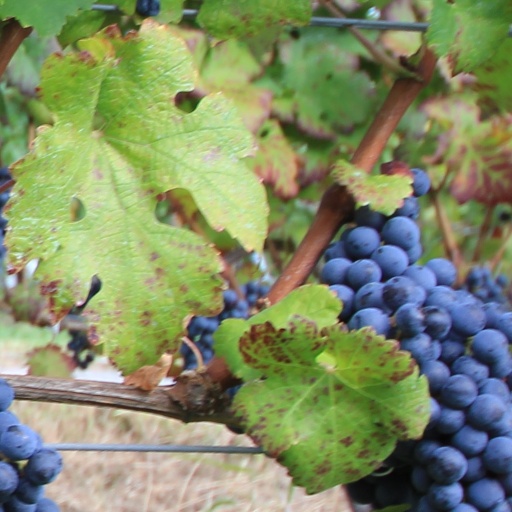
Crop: grape